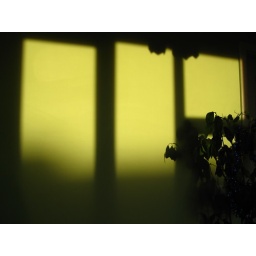
in green and yellow